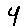
Label: 4